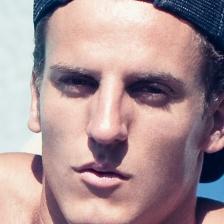
Label: faces